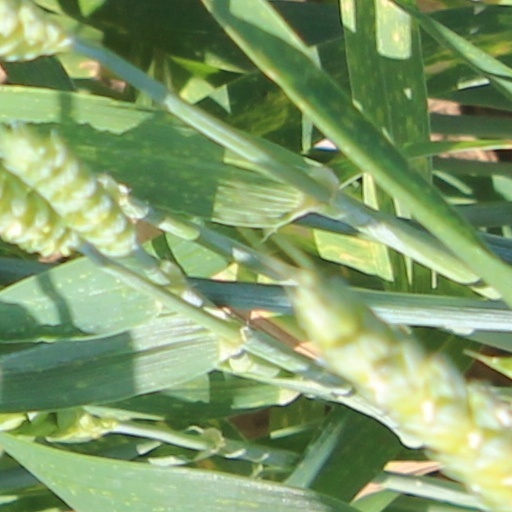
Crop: wheat